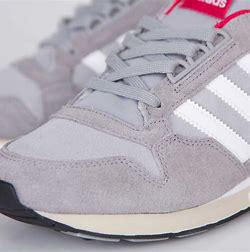
Brand: Adidas
Model: ZX 500